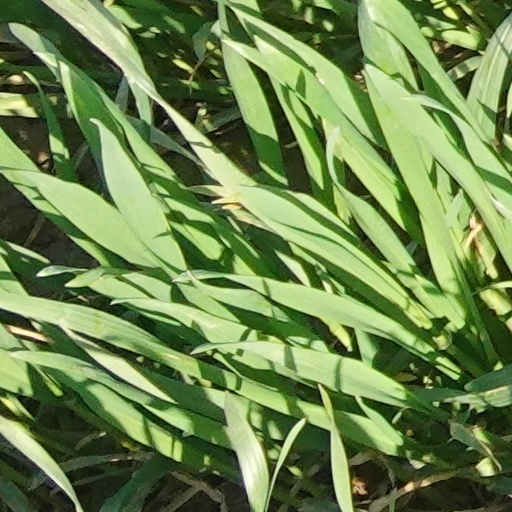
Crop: wheat